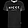
Label: T - shirt / top